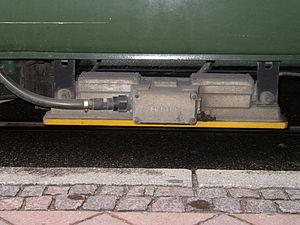
Punktförmige Zugbeeinflussung, abrégé en PZB, est un système de sécurité ferroviaire utilisé en Allemagne, Autriche, Roumanie et à certains endroits du Canada. Le nom se traduit par « Influence ponctuelle sur les trains » et se différencie du système Linienzugbeeinflussung qui a une « Influence continue sur les trains ». Une version antérieure du système est appelée Indusi pour « sécurité inductive pour train ».